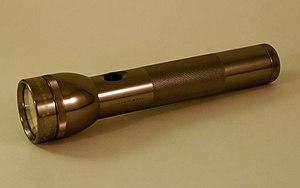
Une lampe électrique est un luminaire portatif électrique, fonctionnant avec des piles ou une batterie d'accumulateurs, qui a supplanté progressivement la lampe à pétrole et la lampe à acétylène entre la fin du XIXᵉ siècle et le milieu du XXᵉ siècle.